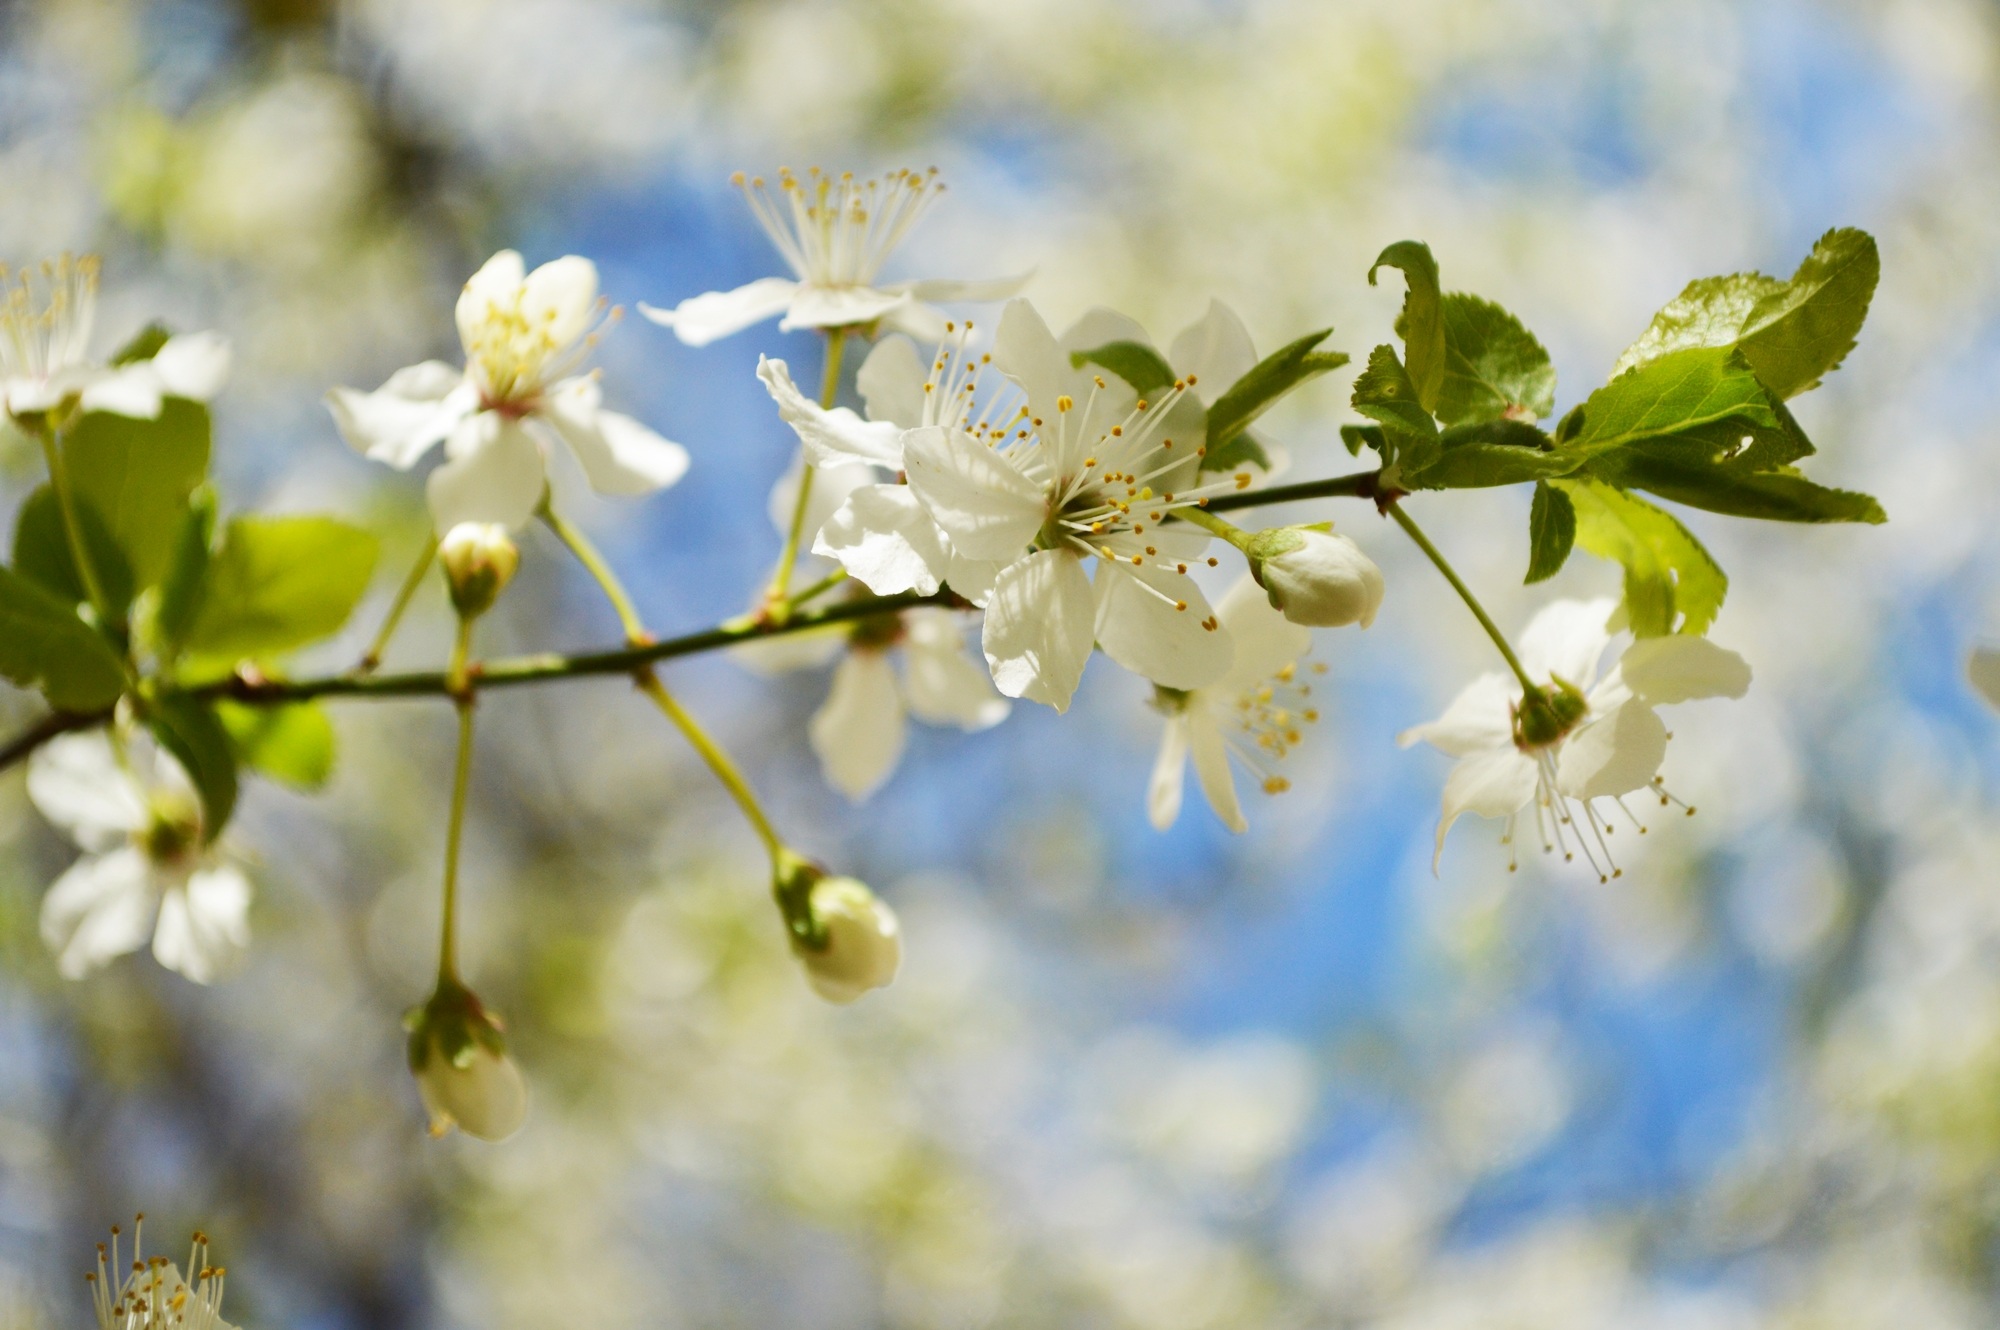
tree, nature, branch, blossom, plant, sky, sunshine, white, fruit, sunlight, flower, bloom, food, spring, green, produce, botany, blue, flora, cherry blossom, close up, lights, shrub, macro photography, flowering plant, logany friends, woody plant, land plant